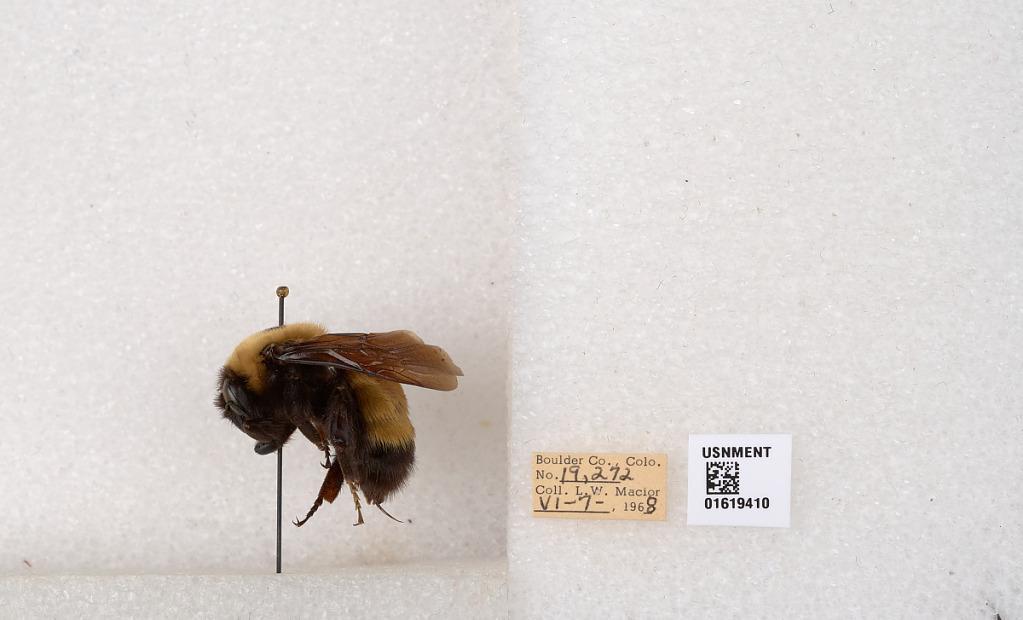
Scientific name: Bombus (Bombus) nevadensis Cresson